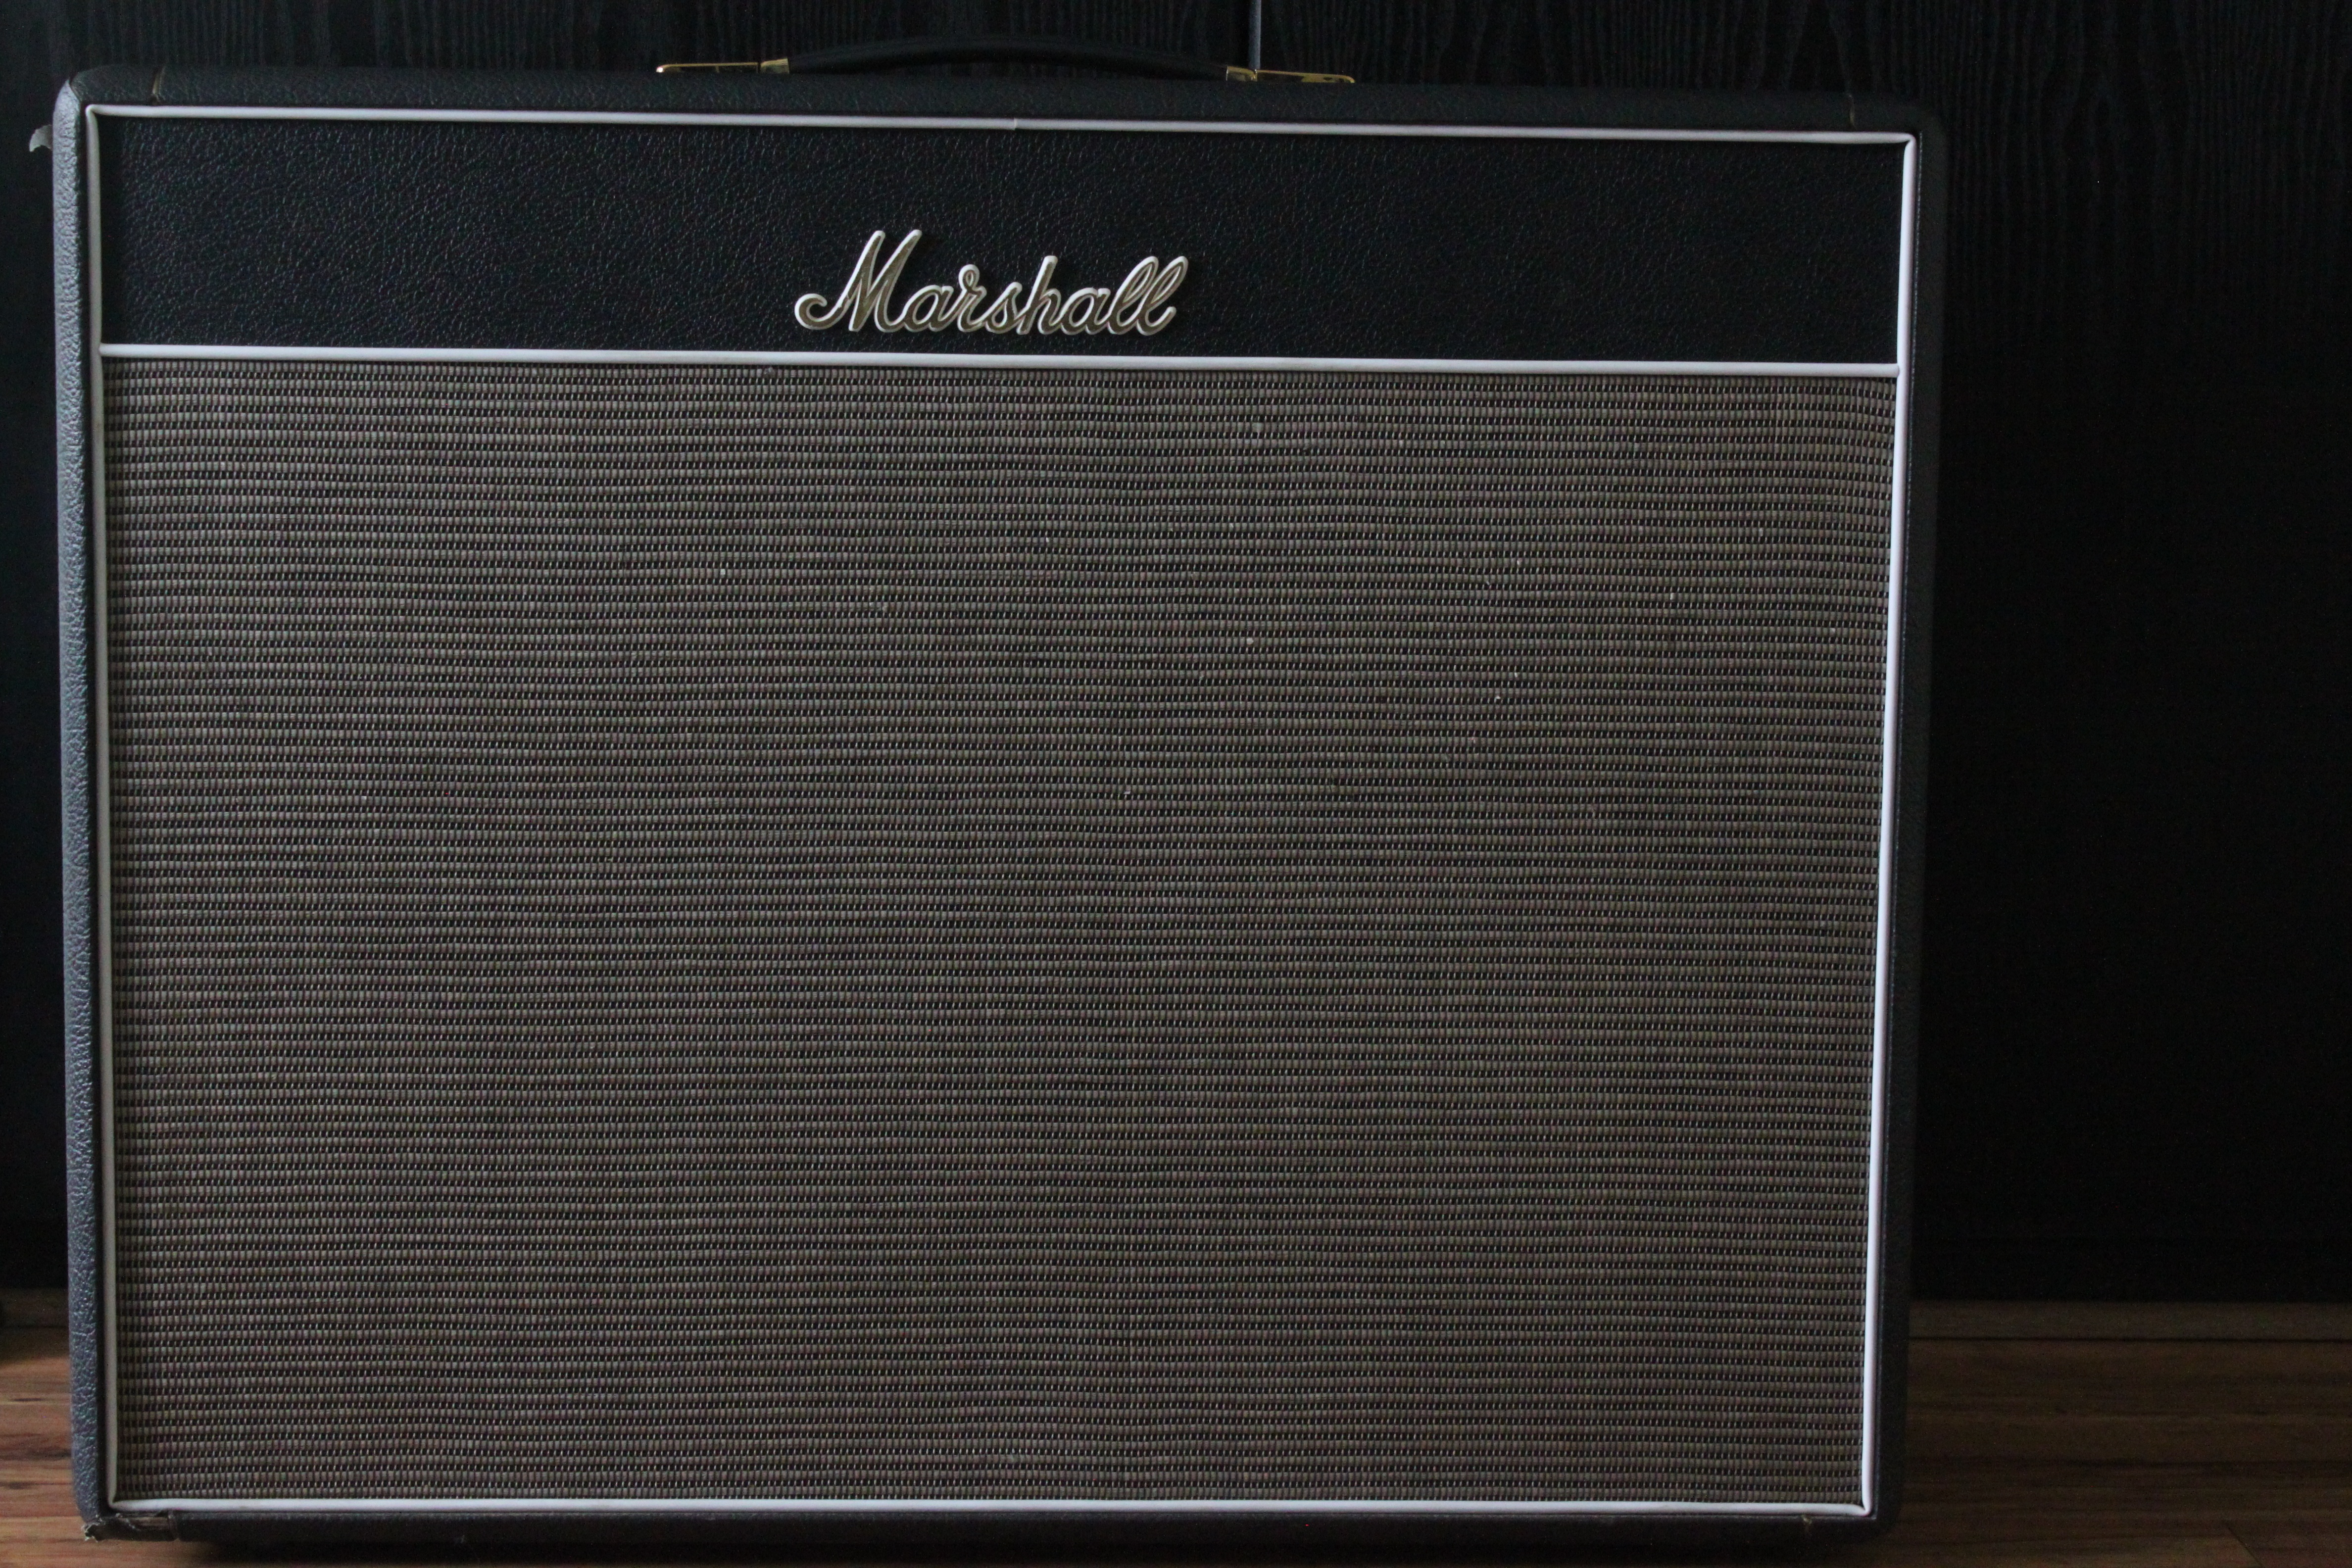
drum, musical instrument, electronic instrument, guitar amplifier, fender g dec